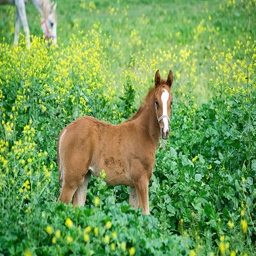
the little foal in the meadow